Welshpool and Llanfair Light Railway

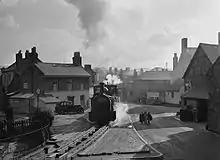
Train in the streets of Welshpool (1950)

It was opened on 6 April 1903 to aid economic development in a remote area, never making a profit. It was originally operated by the Cambrian Railways, connecting with it at the former Oswestry and Newtown Railway station in the town of Welshpool. The line is built through difficult country, having a great number of curves in order to reach the summit of 600 ft. The original terminus at Welshpool was located alongside the main line station and trains wound their way through the town, using the locomotive bell as a warning.